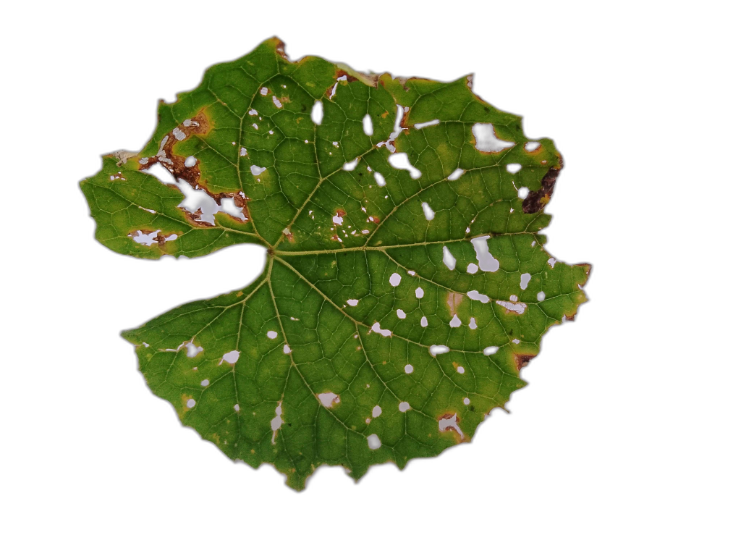
Crop: Zucchini
Label: Insect_Damage